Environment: real
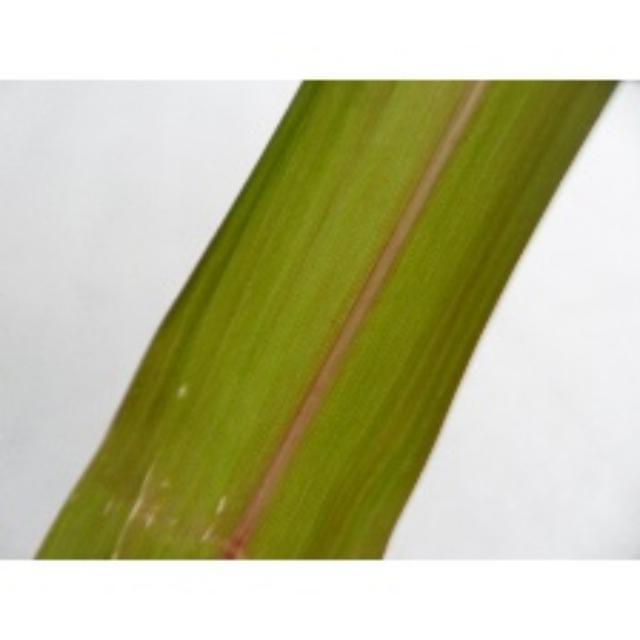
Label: phosphorus_deficiency